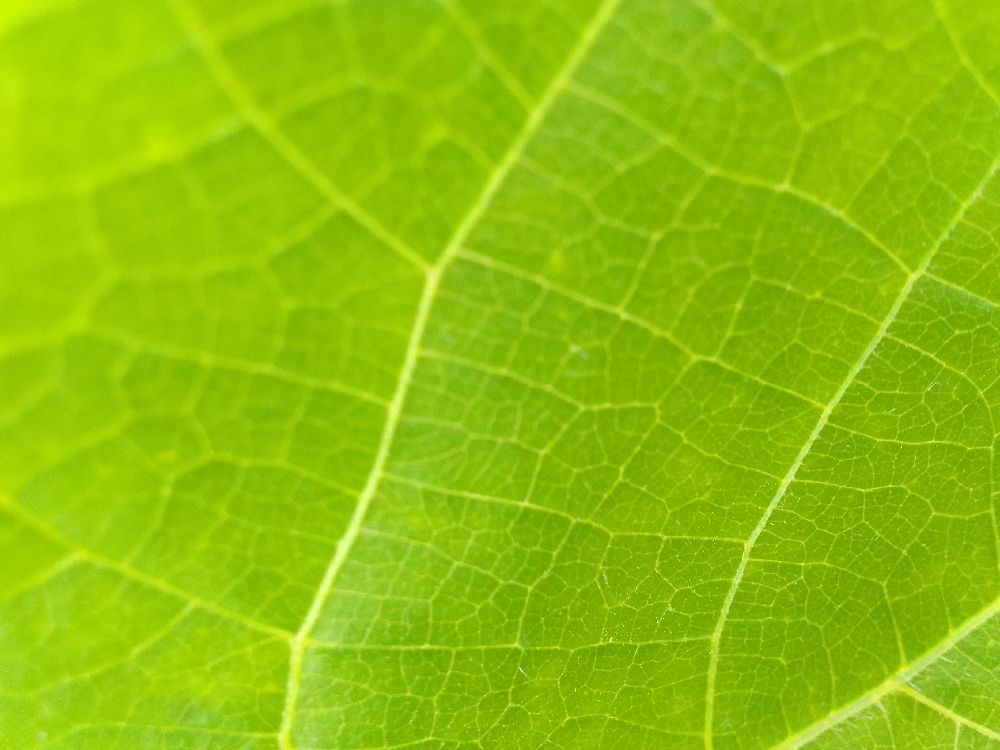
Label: healthy